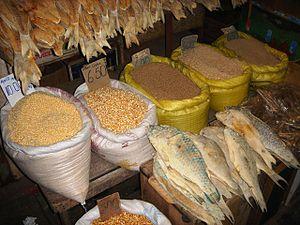
La cuisine mauricienne fait référence à divers styles gastronomiques dérivés de la tradition française, indienne, chinoise et africaine, appelée principalement « cuisine créole ».